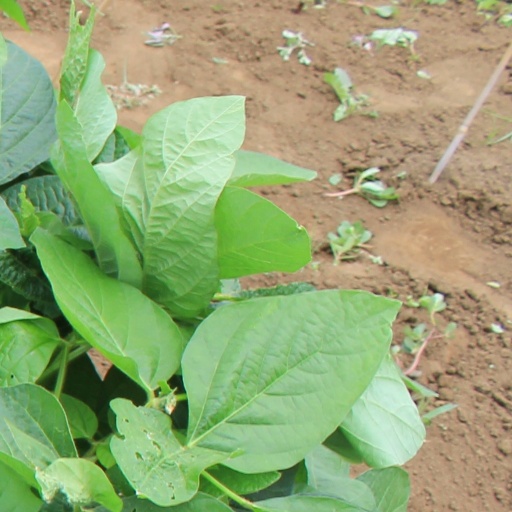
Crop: soybean